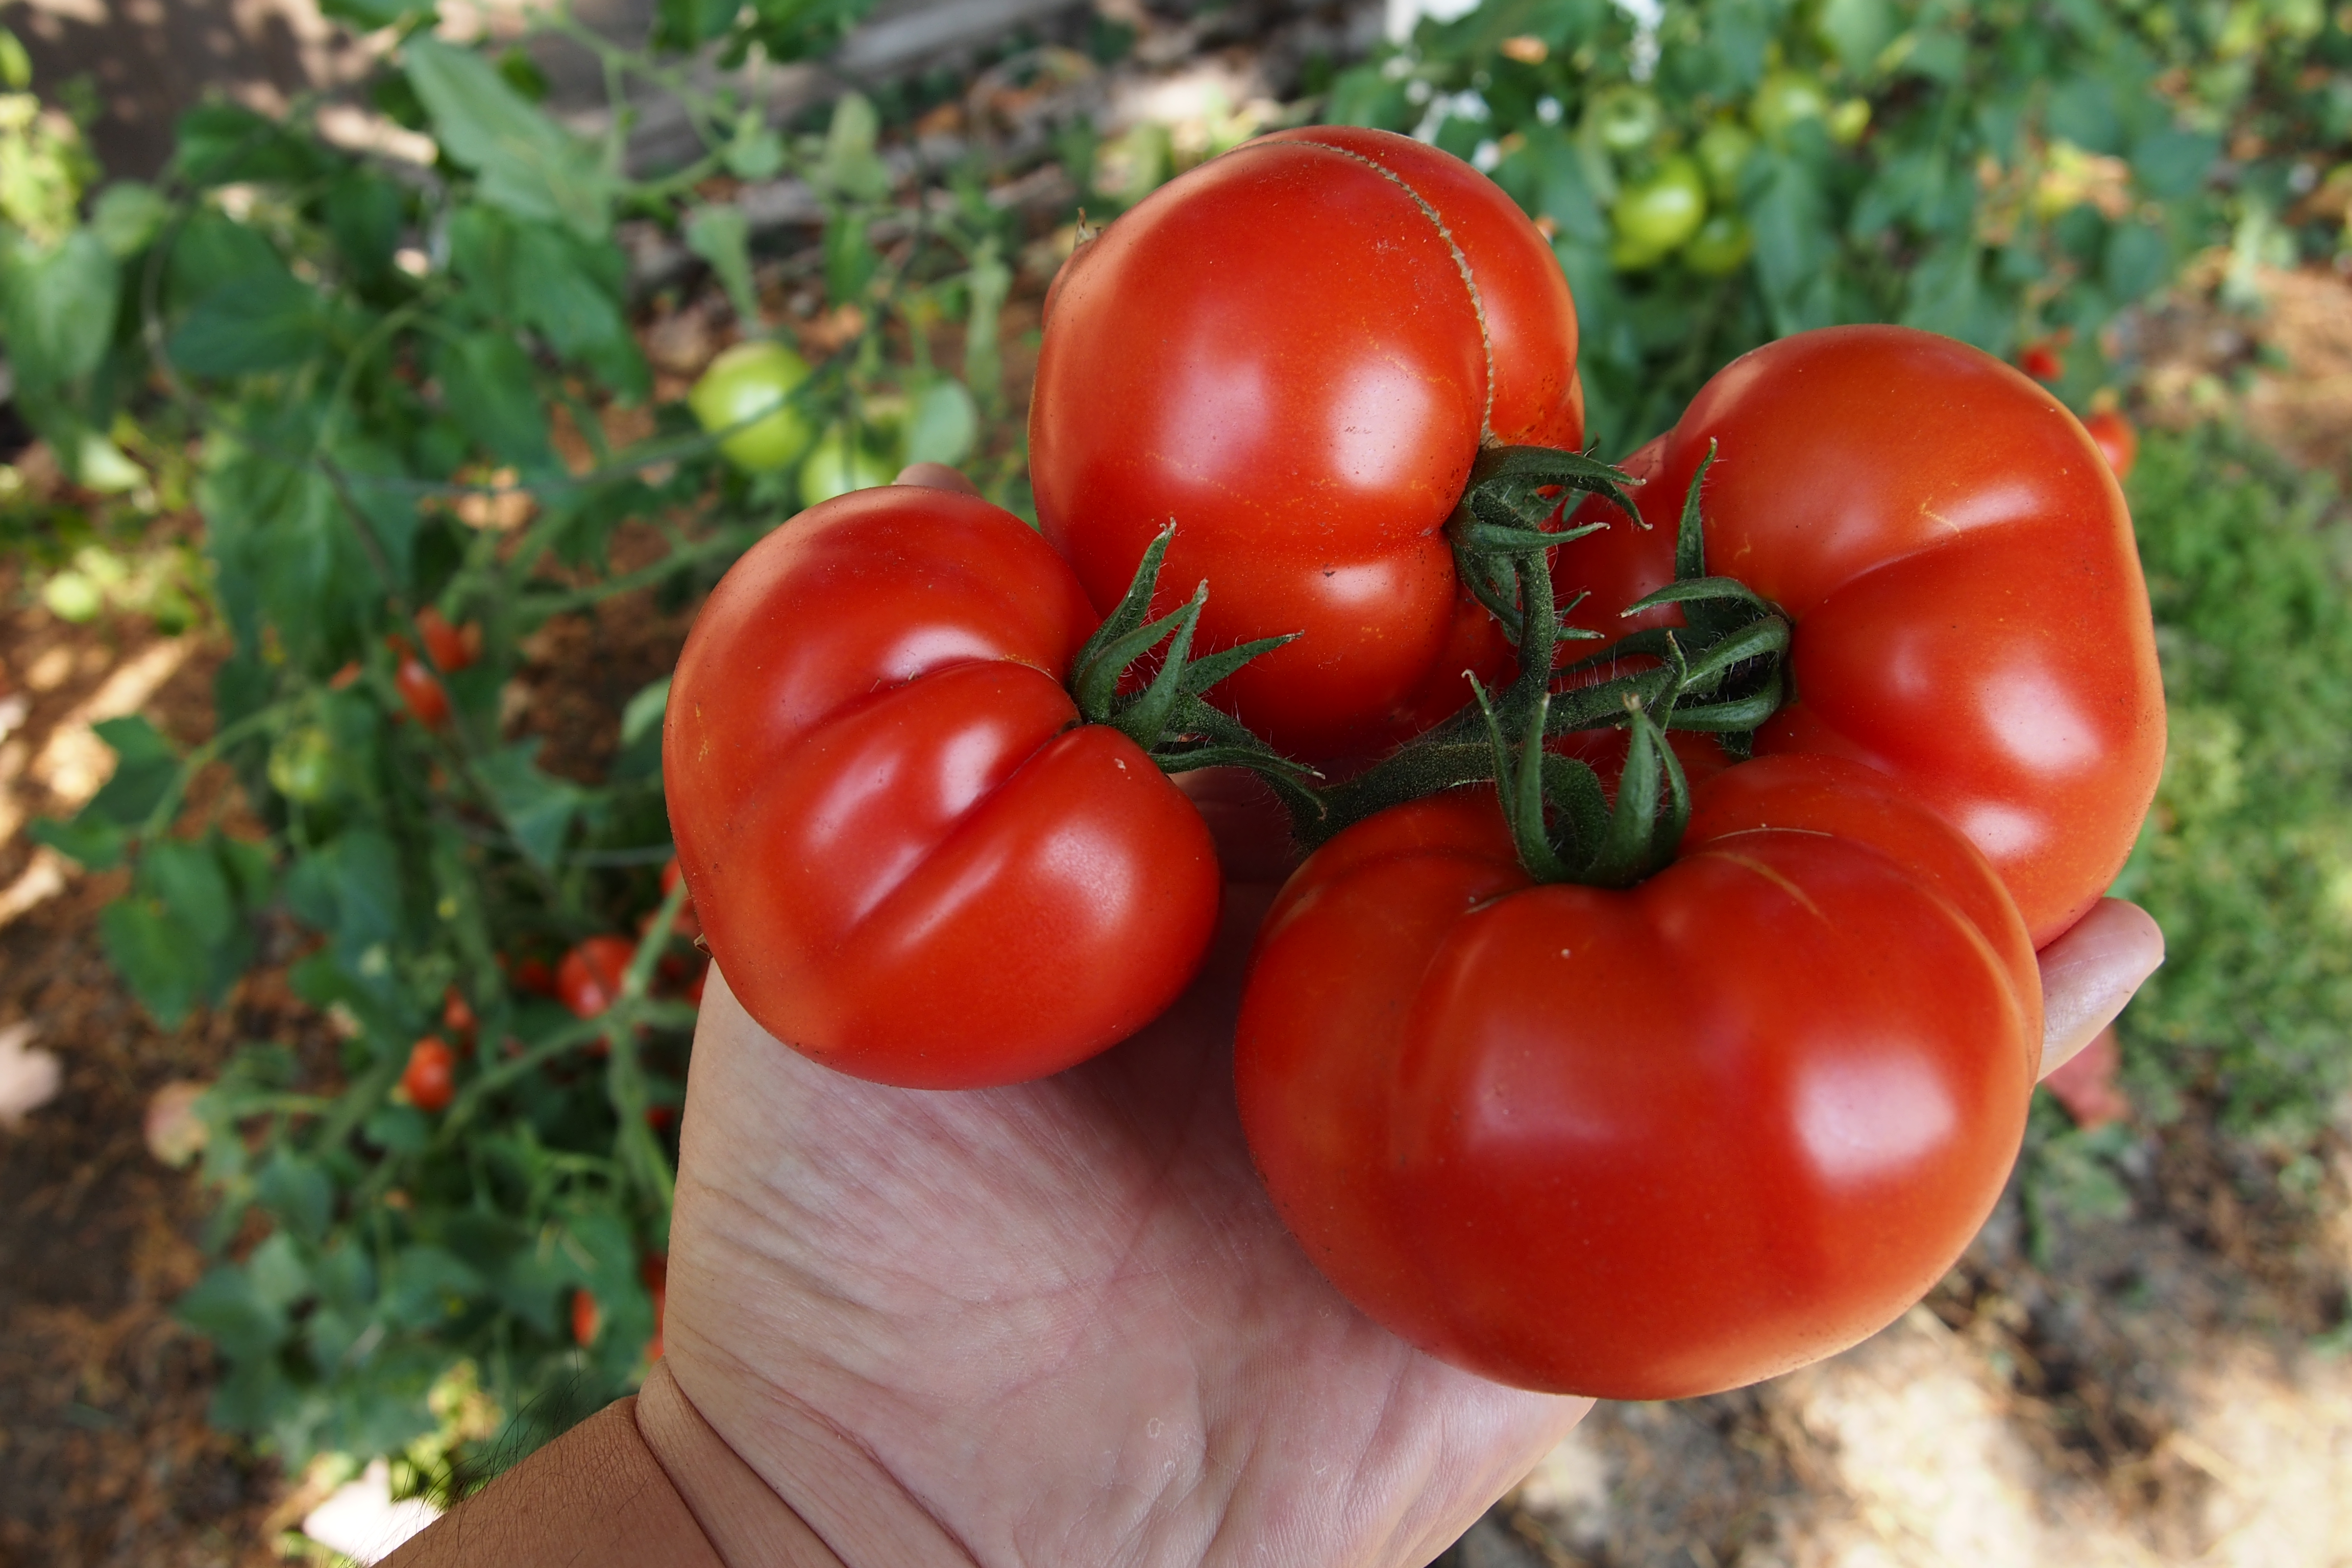
plant, fruit, flower, ripe, food, red, produce, vegetable, juicy, tomato, tomatoes, homegardening, flowering plant, land plant, potato and tomato genus